Malaspina Expedition

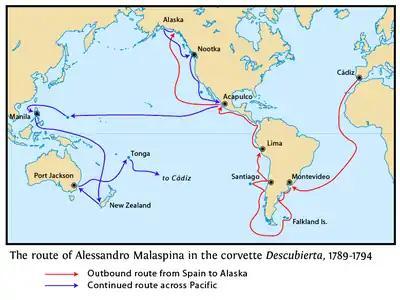
Map showing the route of Malaspina's ship "Descubierta" with the return to Spain from Tonga omitted. The route of Bustamante's "Atrevida" was mostly the same, but deviated in some places.

The Malaspina Expedition (1789–1794) was a five-year maritime scientific exploration commanded by Alejandro Malaspina and José de Bustamante y Guerra. Although the expedition receives its name from Malaspina, he always insisted on giving Bustamante an equal share of command. Bustamante had, however, acknowledged Malaspina as the "head of the expedition" since the beginning.